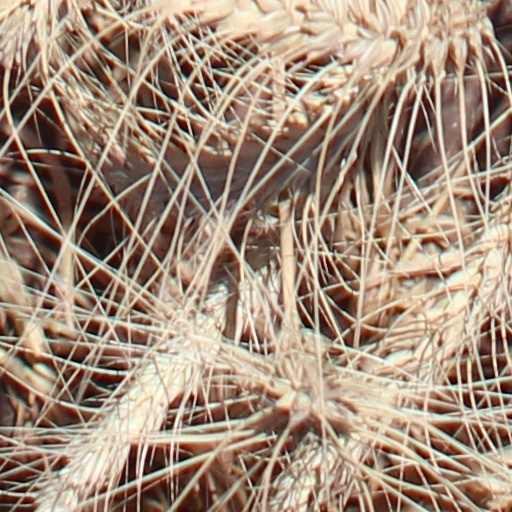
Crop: wheat